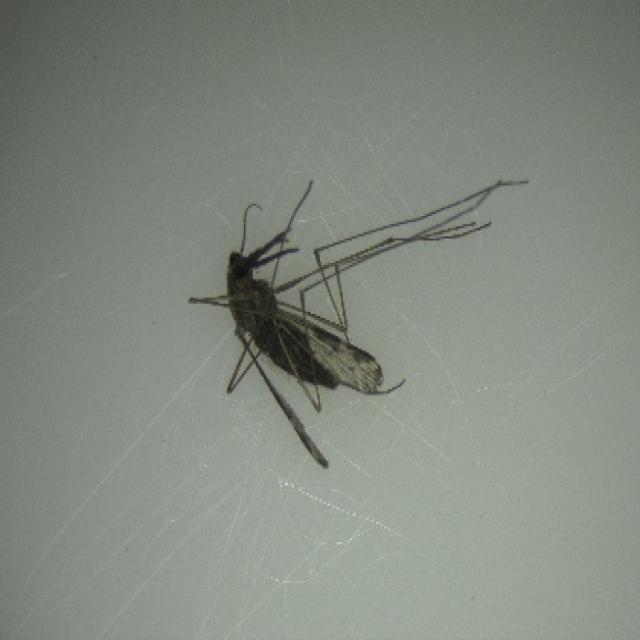
Species: anopheles_sinensis